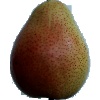
Label: pear_forelle